Villy-le-Maréchal

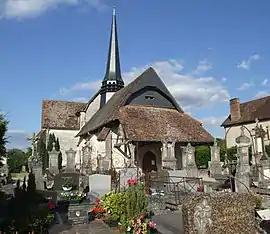
The church in Villy-le-Maréchal

Villy-le-Maréchal is a commune in the Aube department in north-central France.